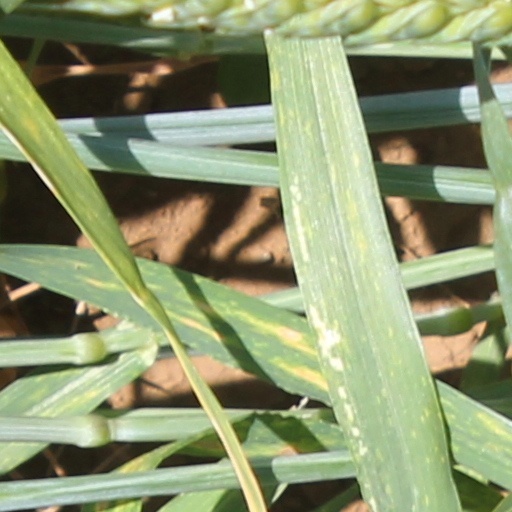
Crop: wheat